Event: Nepal Earthquake
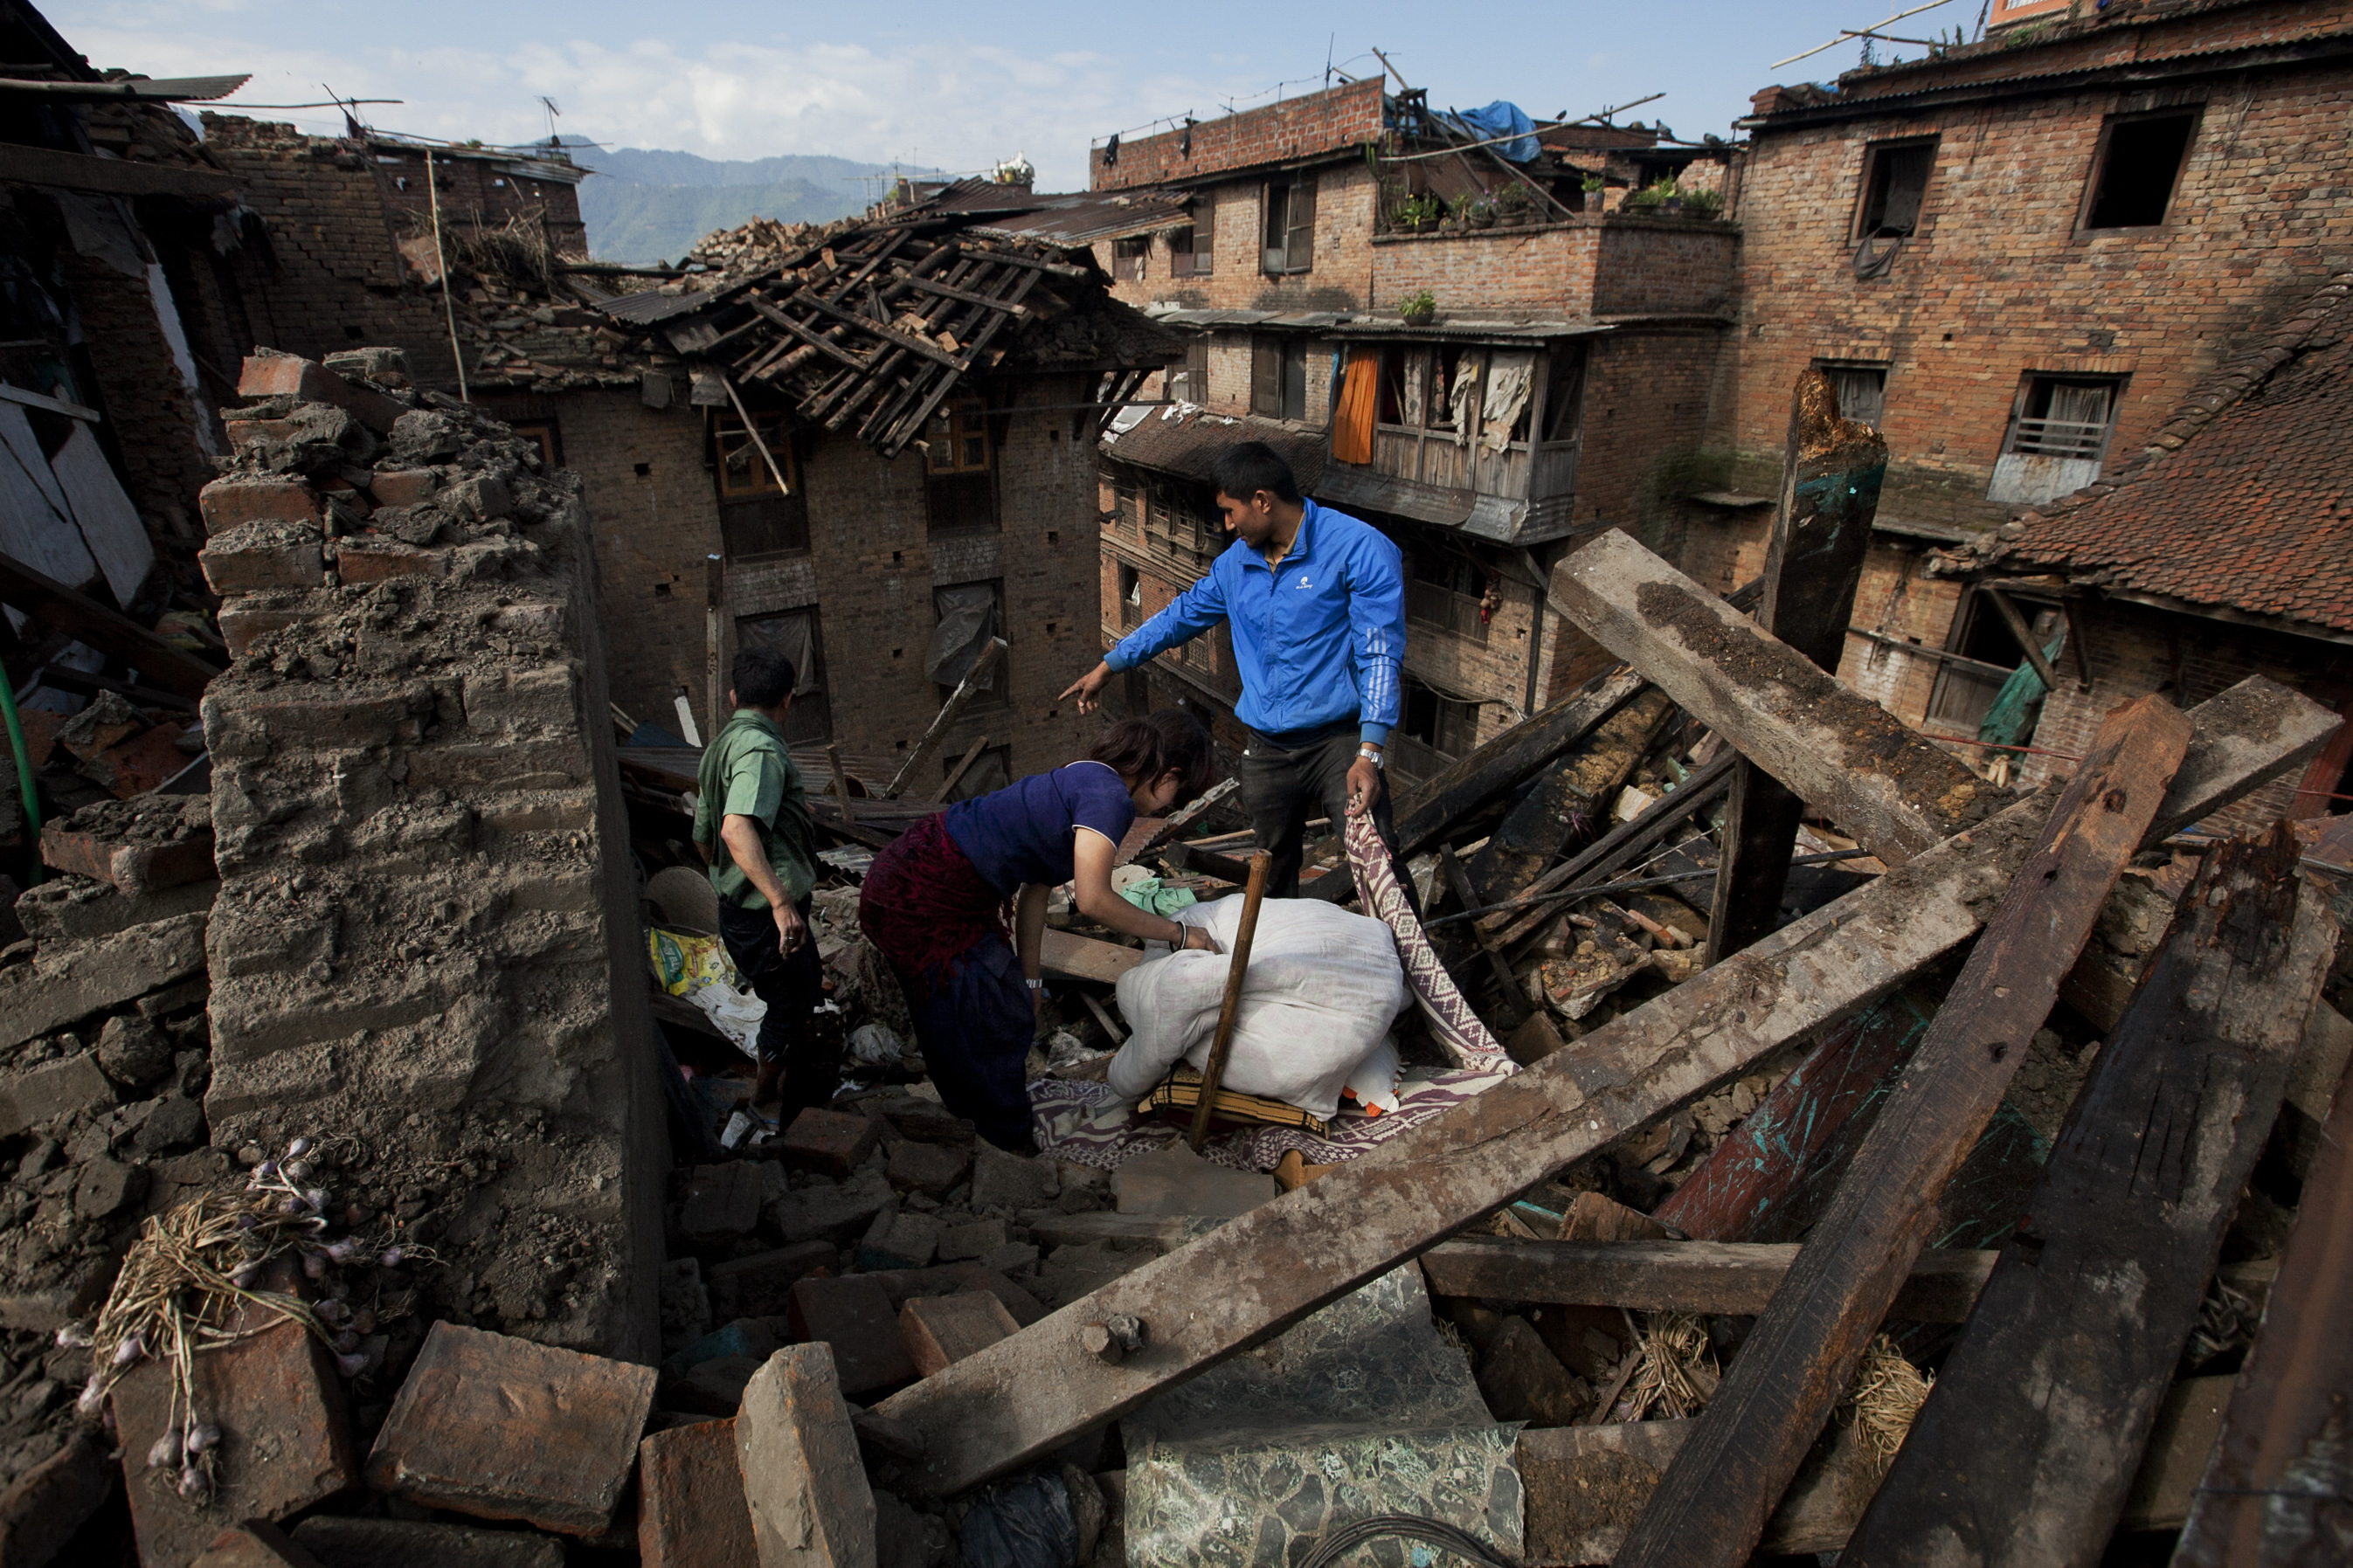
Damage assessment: damage